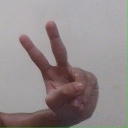
अक्षर: ऐ